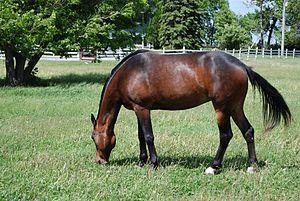
Le standardbred, american standardbred ou trotteur américain est une race chevaline sélectionnée aux États-Unis pour ses performances dans les courses de trot et d'amble attelé. Développée en Amérique du Nord à partir de Pur-sangs et de trotteurs du Norfolk, la race est maintenant reconnue dans le monde entier. Ces chevaux sont solides et bien bâtis, dotés de dispositions agréables. Il n'est pas rare d'en voir dans une grande gamme d'activités sous la selle, particulièrement dans le Midwest et l'Est des États-Unis. Ils sont aussi très célèbres au Canada.